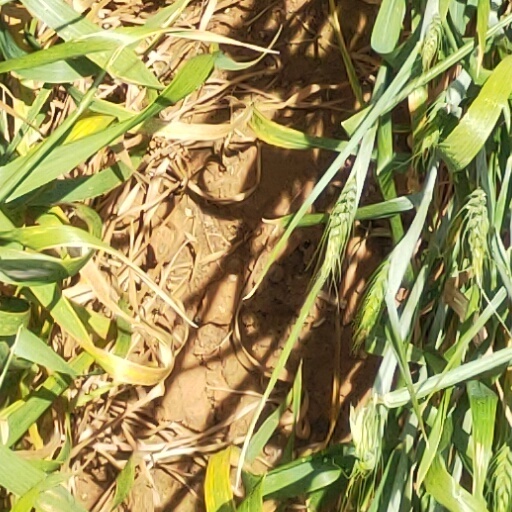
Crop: wheat